Andy Wu (wrestler)

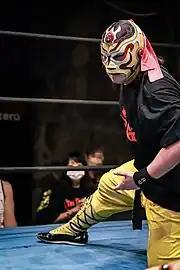
Wu in 2023

Since Wrestle-1's closure, Wu has wrestled most notably for Big Japan Pro Wrestling (BJW) and Pro Wrestling Zero1 (Zero1). On November 23, he unsuccessfully challenged Tatsuhiko Yoshino for the BJW Junior Heavyweight Championship.